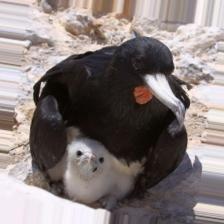
Species: FRIGATE
Scientific name: FREGATIDAE